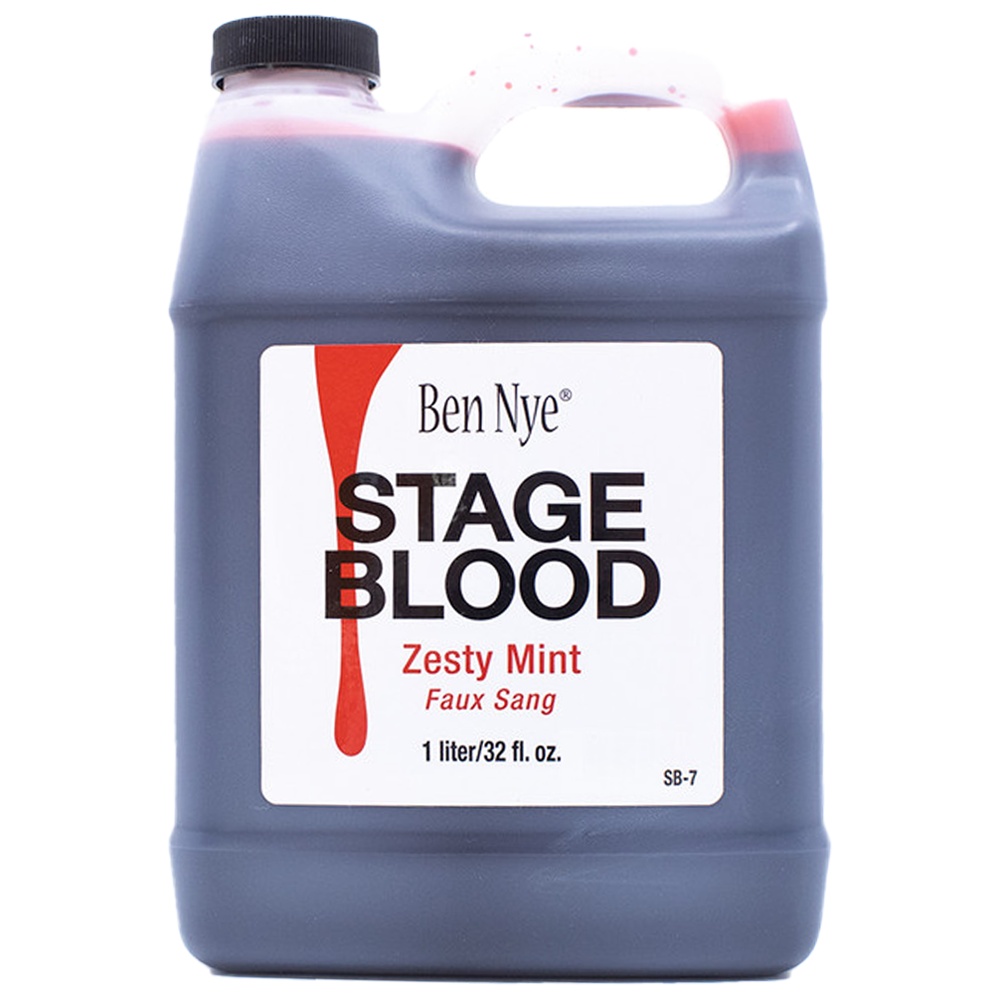
Aero Healthcare Ben Nye Stage Blood 1L
Ben Nye's Stage Blood offers a realistic simulation of fresh blood ideal for trauma simulations. This corn-syrup based liquid is vibrant red ensuring high realism in training scenarios. Quick and easy application: Suitable for use around the mouth and on all types of materials including skin and clothing. User-friendly: Features a peppermint flavor for comfort when used in the mouth. Easy cleanup: Washes off skin and most fabrics with soapy water. Technical Specification: Volume: 1L Color: Vivid Red Ingredients: Corn syrup base FDA approved colours peppermint flavour
Brand: Aero Healthcare
Category: Business & Industrial > Film & Television > Film & Television Props